Wilko Johnson

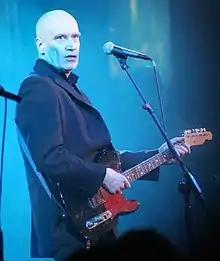
Johnson at "Rock`n`Blues Jan 2008", Butlins Skegness

Johnson appeared in the Julien Temple-directed documentary film "Oil City Confidential" (2009), where he related his memories of Canvey Island and Dr. Feelgood. The reviewer Philip French described Johnson as "a wild man, off stage and on, funny, eloquent and charismatic", while Temple described Johnson as "an extraordinary man – one of the great English eccentrics". Reviewing the film for "The Guardian", Peter Bradshaw called it "the best rockumentary yet" and said that "the most likeable thing about this very likeable film is the way it promotes Wilko Johnson as a 100–1 shot for the title of Greatest Living Englishman".